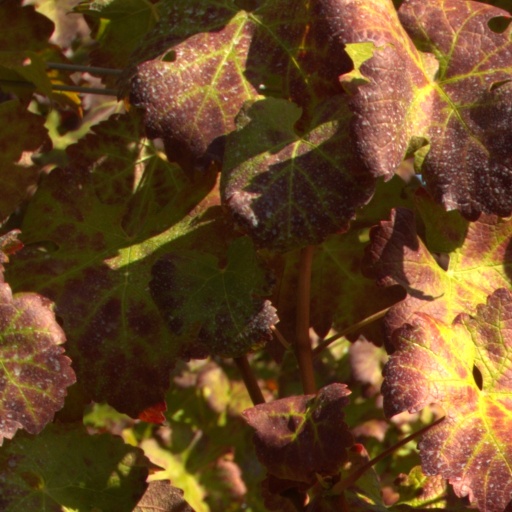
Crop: grape